George Bass

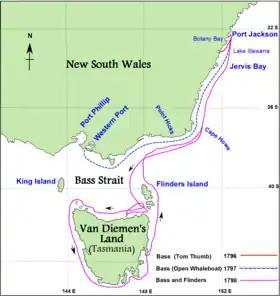
Voyages of George Bass

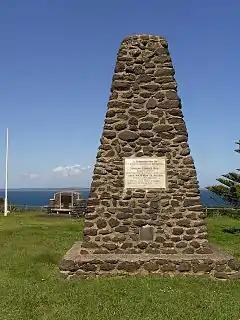
Memorial (1912) to the "discovery and naming" of Western Port on 4 January 1798, at Flinders, Victoria.

In 1797, without Flinders, in an open whaleboat with a crew of six, Bass sailed to Cape Howe, the farthest point of south-eastern Australia. From here he went westwards along what is now the coast of the Gippsland region of Victoria, to Western Port, almost as far as the entrance to Port Phillip, on the north shore of which is the site of present-day Melbourne. His belief that a strait separated the mainland from Van Diemen's Land (now Tasmania) was backed up by his astute observation of the rapid tide and the long south-western swell at Wilson's Promontory.